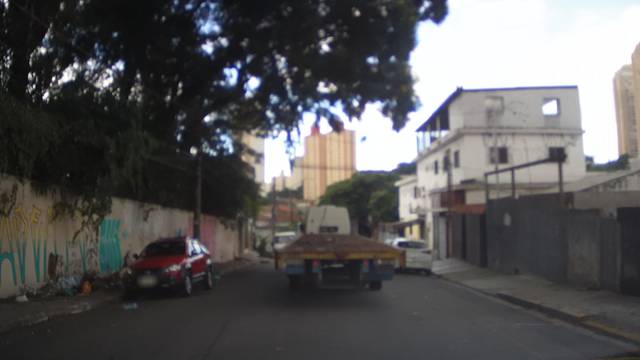
Region: Brazil
Coordinates: -23.485, -46.549